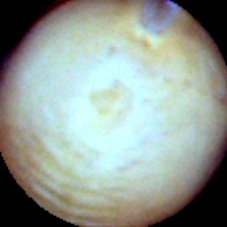
Label: Intact